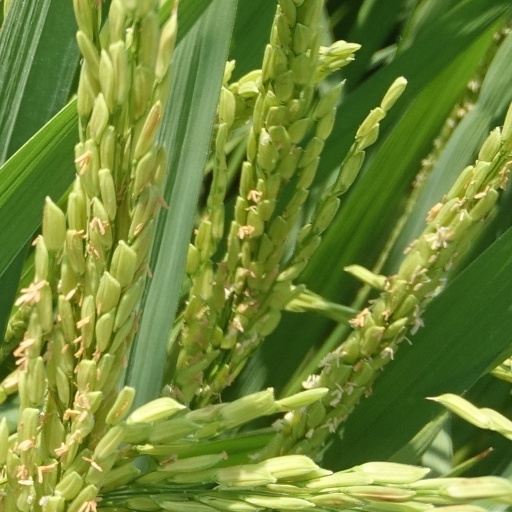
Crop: rice